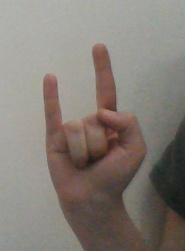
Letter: la